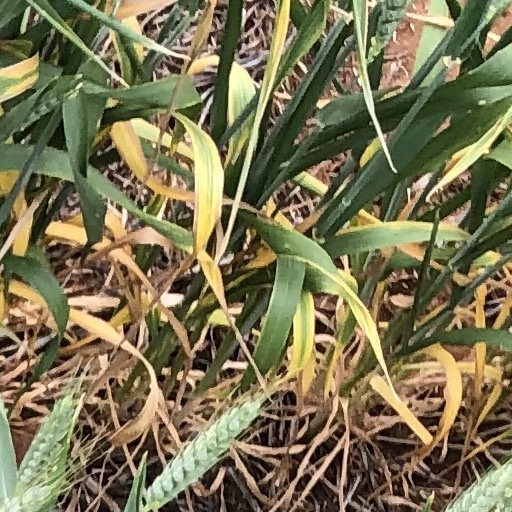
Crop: wheat